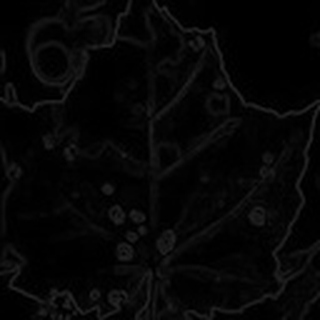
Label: cotton_target_spot